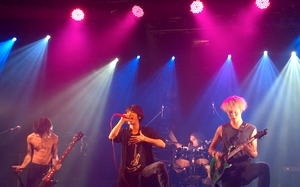
One Ok Rock, également stylisé ONE OK ROCK, est un groupe de rock japonais créé en 2005. Le nom du groupe provient de la prononciation japonaise de One O'clock, qui pour eux était l'heure à laquelle ils réservaient le studio d'enregistrement.